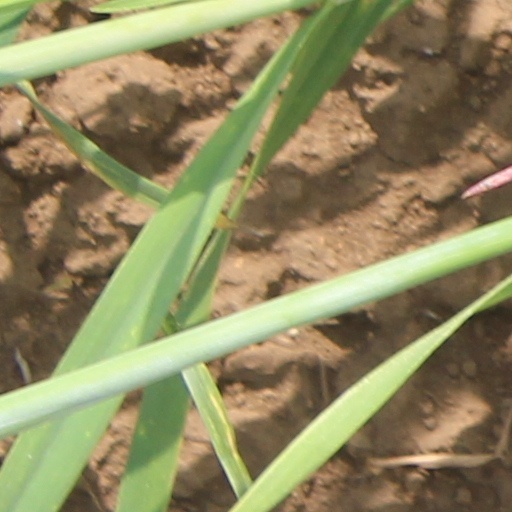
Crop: wheat